Double-arch Sandstone Bridge

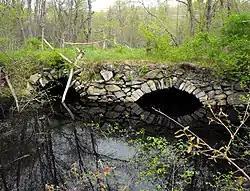
Sands Bridge South Side

The Double-arch Sandstone Bridge or more commonly known as the Sands Bridge, is a historic dry stone arch bridge over the Spicket River on Hampshire Road in Methuen, Massachusetts. Built without mortar between the stones, parts of it date back to 1735. It was used to handle traffic between Methuen and Salem, New Hampshire.